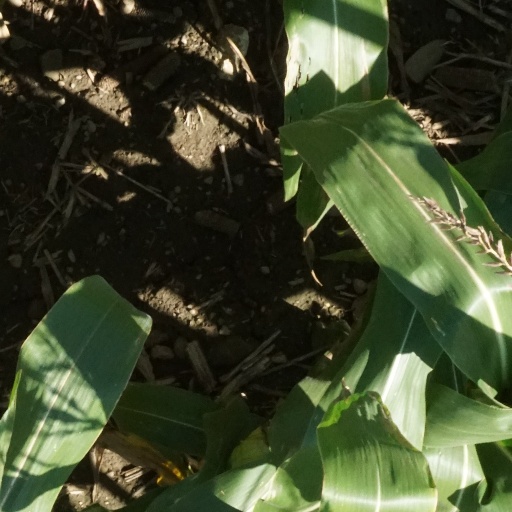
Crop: maize; corn